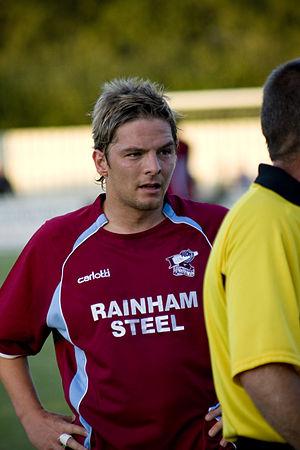
David Mulligan, né le 24 mars 1982 à Liverpool, est un footballeur international néo-zélandais évoluant au poste de milieu de terrain, il peut jouer également au poste de défenseur.